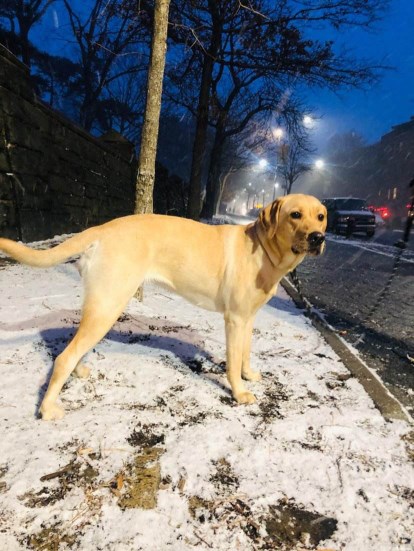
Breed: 3580-n000122-Labrador_retriever